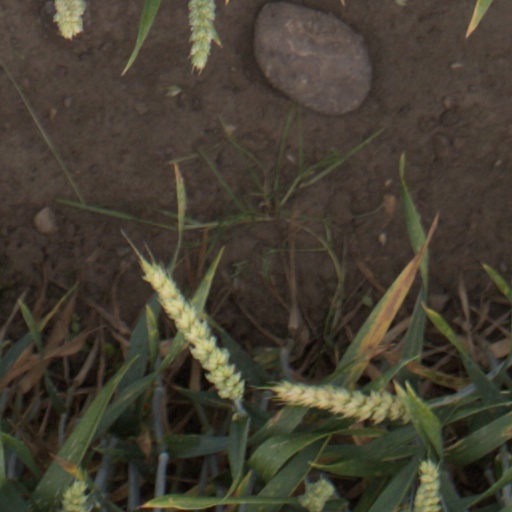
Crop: wheat